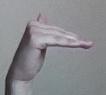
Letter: khaa